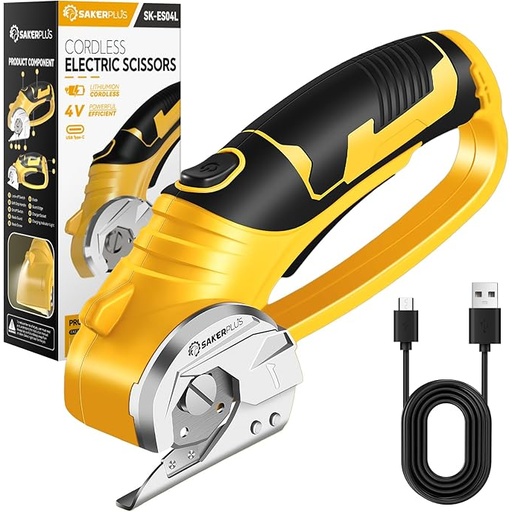
Cordless Electric Scissors, 4V Cardboard Cutter, Box Cutter Fabric Scissor with Safety Lock & LED Light, Rechargeable Power Rotary Cutters for Box Carpet Fabric Plastic Leather
Brand: SakerPlus
About This 【NOTICE】HOLD THE SAFETY BUTTON, THEN THE ON/OFF SWITCH. RELEASE THE SAFETY LOCK TO KEEP IT RUNNING. 【SAFETY START & PROTECTION】SakerPlus cordless cardboard cutter prioritize safety at every stage. Its safety start necessitates a deliberate press of the safety switch followed by triggering, ensuring secure and controlled usage every time. Encased within a metal shield, the blade leaves only a small cutting opening, guaranteeing a safe cutting experience without concerns of accidental cuts. Additionally, the front LED light enhances visibility in low-light environments. 【LIGHTWEIGHT & ERGONOMIC】 Weighing merely 0.91 lbs, the SakerPlus cordless electric scissors combines ultra-light portability with rugged ABS shock-resistant casing, delivering powerful performance without fatigue. The ergonomic handle features non-slip soft grips for maximum comfort and control, while the durable exterior protects against accidental drops - making it ideal for extended cutting sessions with cardboard and various materials. 【RECHARGEABLE & CORDLESS】 Featuring USB charging and a 4V Max Lithium battery, the SakerPlus electric box cutter delivers 25 minutes of continuous runtime or up to 40 full-power cuts per charge, giving you the freedom and reliability for extended cutting sessions. The built-in power level indicator lets you easily monitor remaining charge, ensuring you're always prepared for your next project. 【PRECISION CUTTING】Operating at speeds of 220 RPM, the SakerPlus cordless electric scissors for cardboard adeptly handles tough materials, surpassing manual scissors in performance. Its 1/4 inches SK1806G razor-sharp blade allows for precise straight or curved cuts. Regularly cleaning the blades post-use prevents debris accumulation, ensuring sustained sharpness and uninterrupted cutting performance. 【UNMATCHED VERSATILITY】 SakerPlus presents a premium electric box cutter designed for craft enthusiasts of all ages and professions. Perfect for designers, tailors, and DIY lovers, it handles various materials with ease - including single-wall corrugated cardboard (up to 5mm thick), thin plastic sheets, fabric, soft leather, and carpet. Comes with electric scissors, a USB charging cable, and user manual. Overview Color : Yellow Material : Aluminum, Plastic, Rubber, Stainless Steel Brand : SakerPlus Blade Material : Stainless Steel Style : ROTARY CUTTER
Category: Hardware > Tools > Cutters > Utility Knives > Retractable Blade Knives